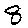
Label: 8